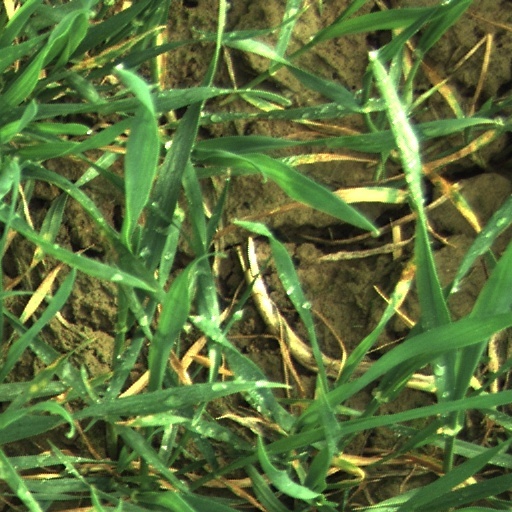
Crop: wheat